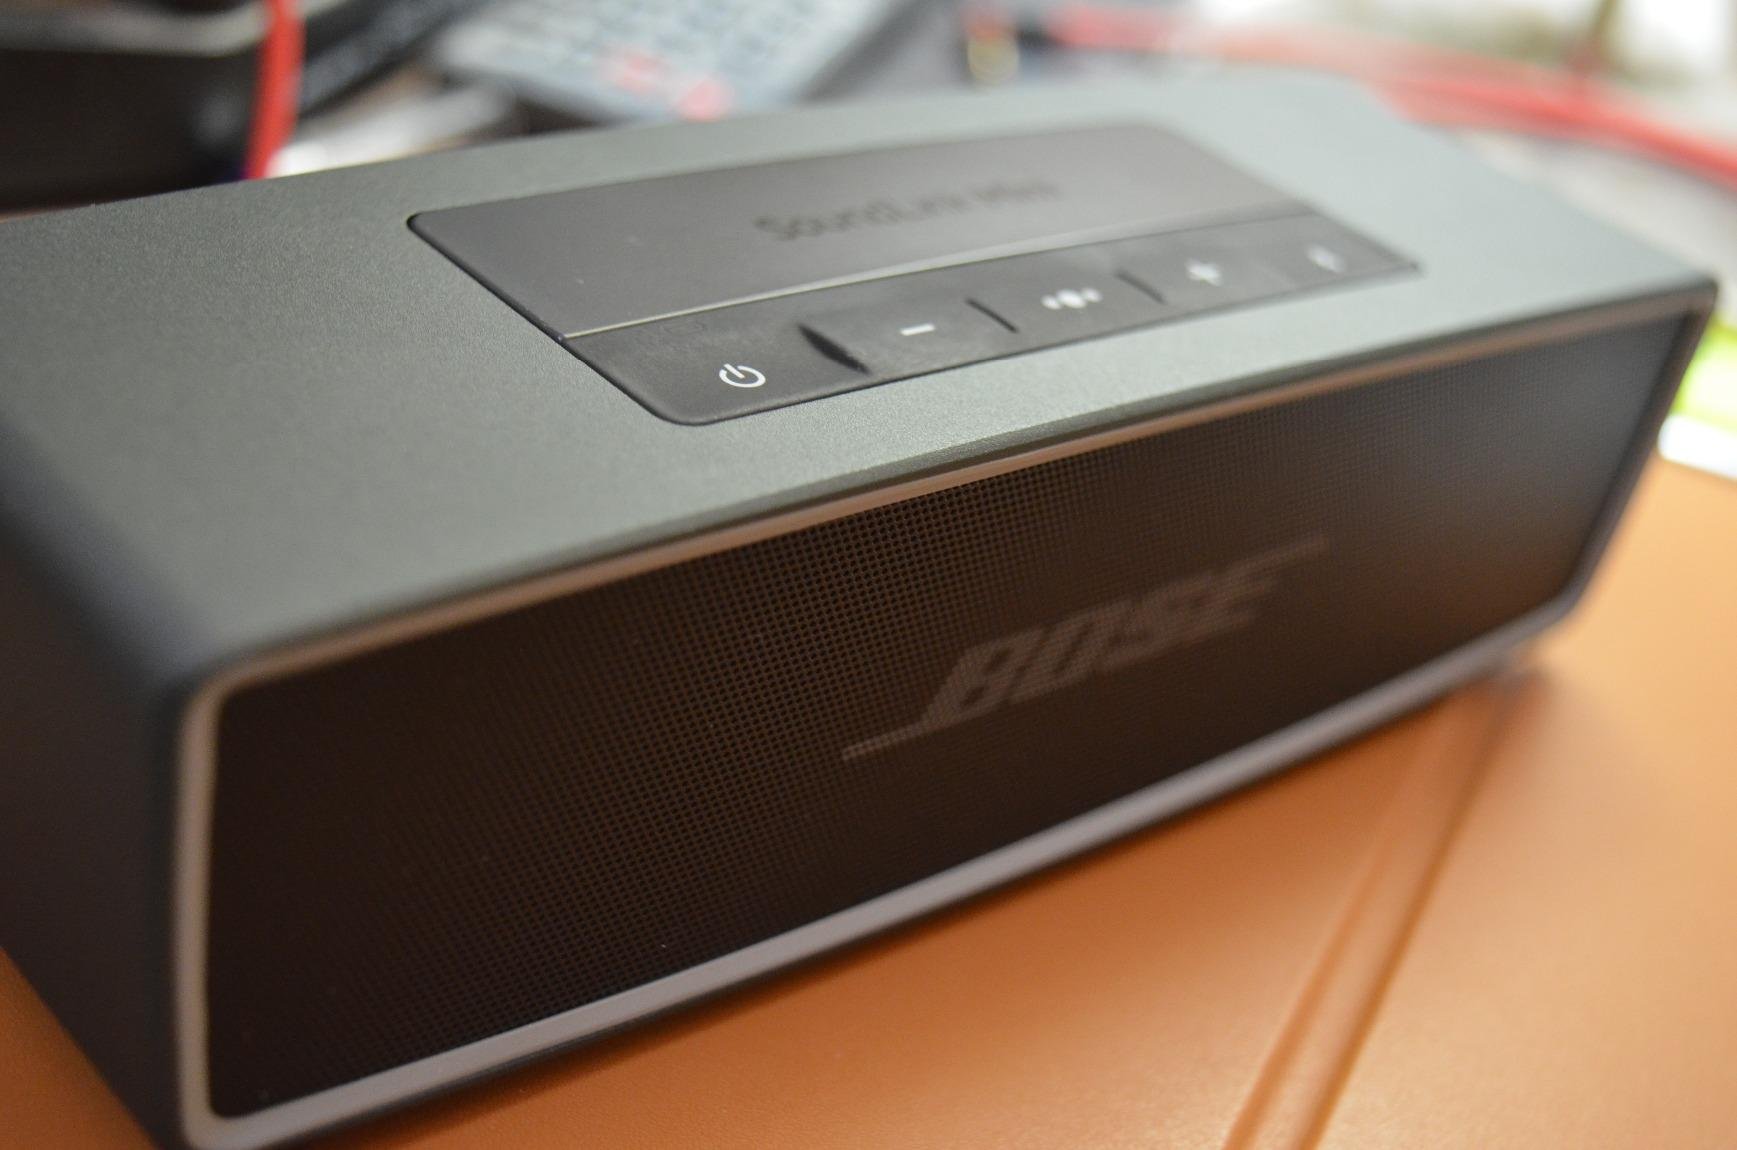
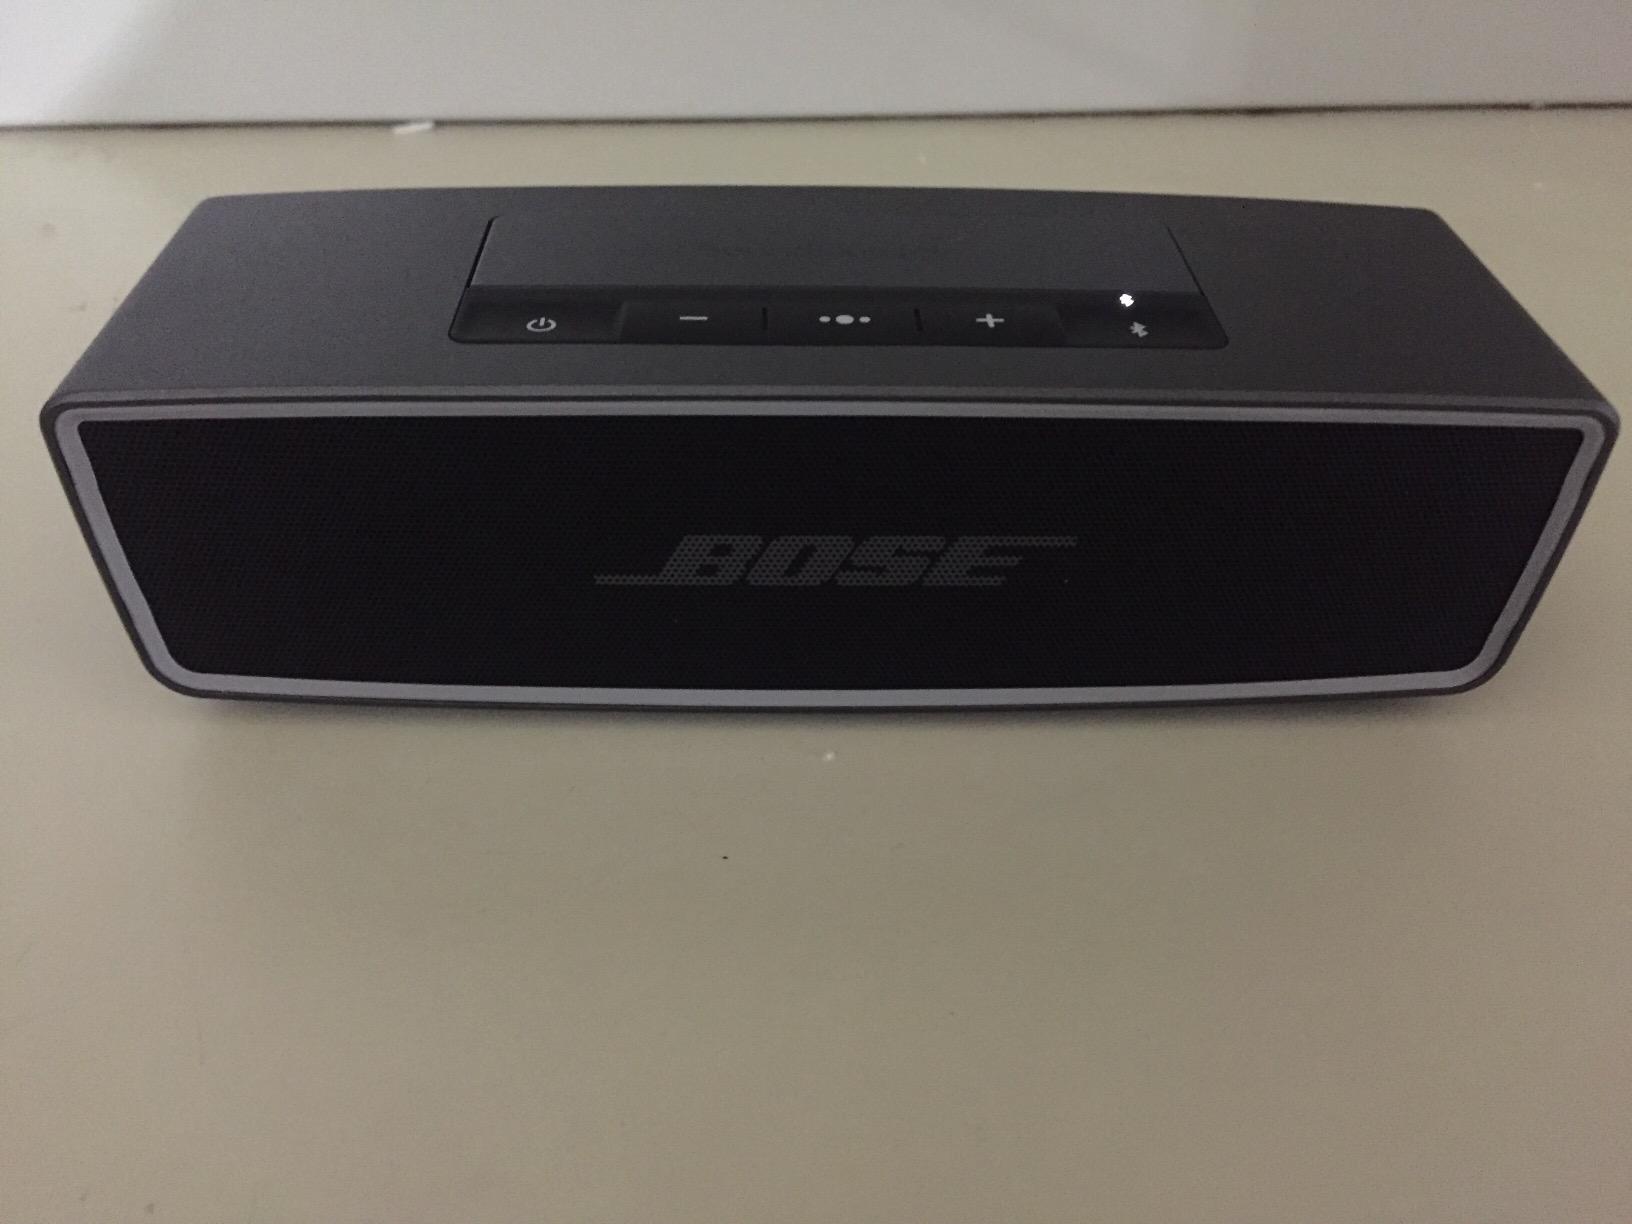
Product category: speaker
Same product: yes